Ishaq Bello

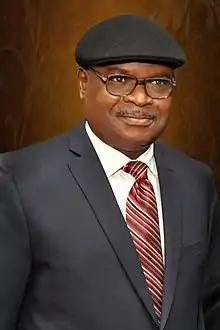

Justice Ishaq Usman Bello (born 5 January 1956) is a Nigerian jurist, the Chief Judge of the Federal Capital Territory (FCT), Abuja, and Nigeria's nominated candidate for the 2020 judicial elections of the International Criminal Court based in The Hague, Netherlands. He is better known for his effort towards decongesting several prisons, now known as correctional facilities, in Nigeria.